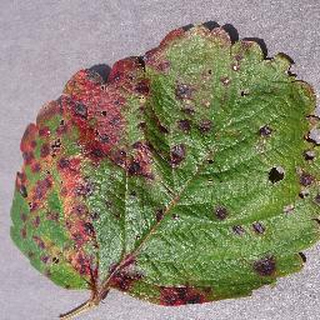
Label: strawberry_leaf_scorch